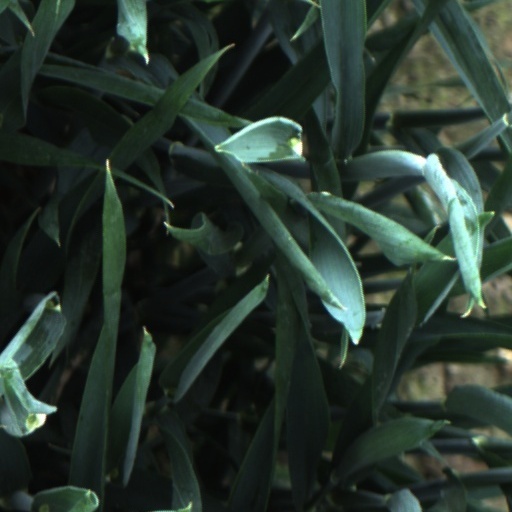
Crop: wheat